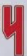
Number: 4